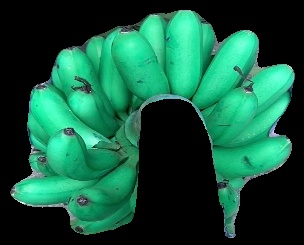
Variety: rasbale
Grade: grade1